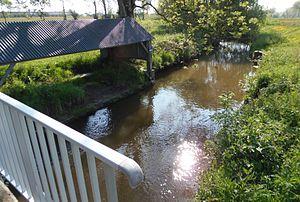
La Sènène à Beslon (Normandie, France).
Beslon est une commune française, située dans le département de la Manche en région Normandie, peuplée de 560 habitants.